WHBQ-FM

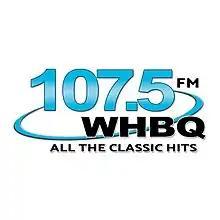
Logo under classic hits format, 2020-2023

On September 28, 2020, at 9:54 a.m., after playing "If the World Was Ending" by JP Saxe featuring Julia Michaels, WHBQ-FM began stunting with Christmas music. At 12:04 pm, the station changed its format from top 40/CHR to classic hits branded as "107.5 WHBQ". The first song that played on WHBQ-FM was "Always Something There To Remind Me" by Naked Eyes. The station aired the syndicated Rick Dees show "Daily Dees" in mornings.